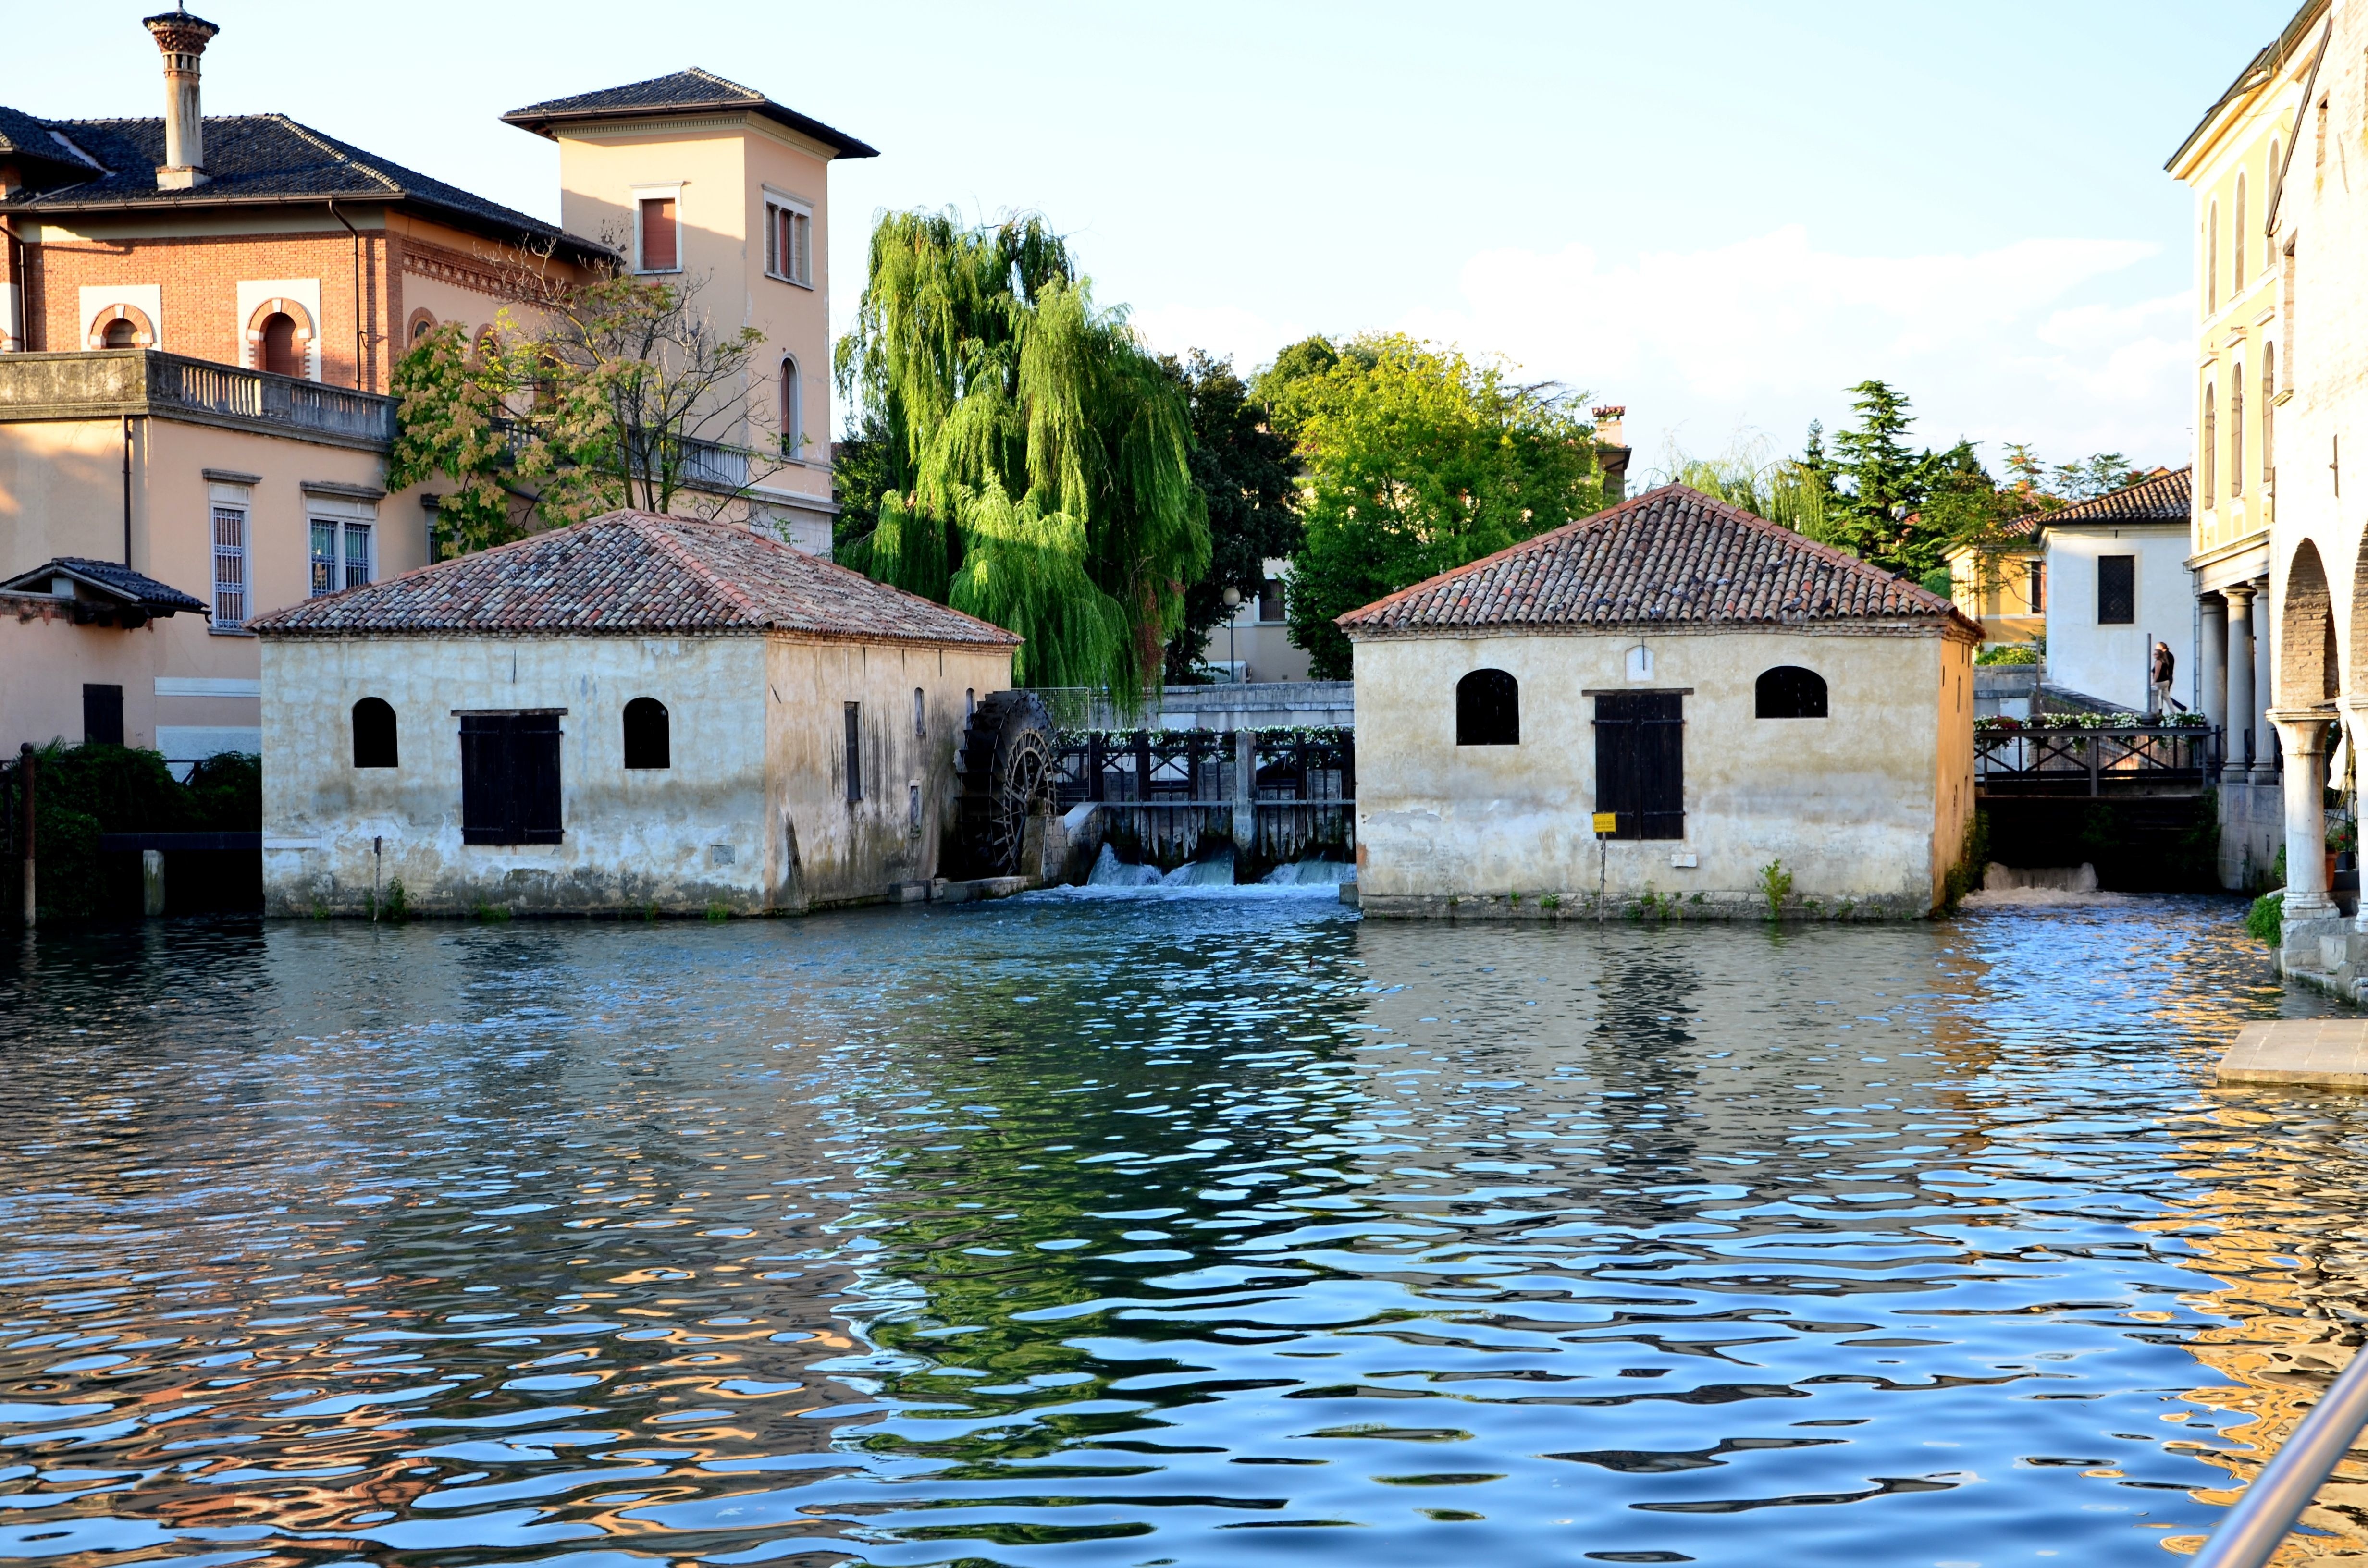
water, town, river, canal, vacation, village, italy, tourism, waterway, mill, resort, estate, portoguaro